Daryl Murphy

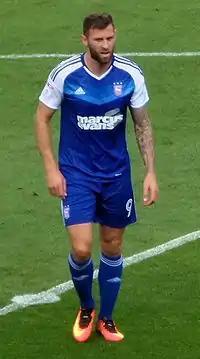
Murphy playing for Ipswich Town in 2016

Daryl Michael Murphy (born 15 March 1983) is an Irish former professional footballer who played as a striker.